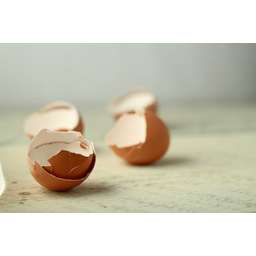
Label: trash